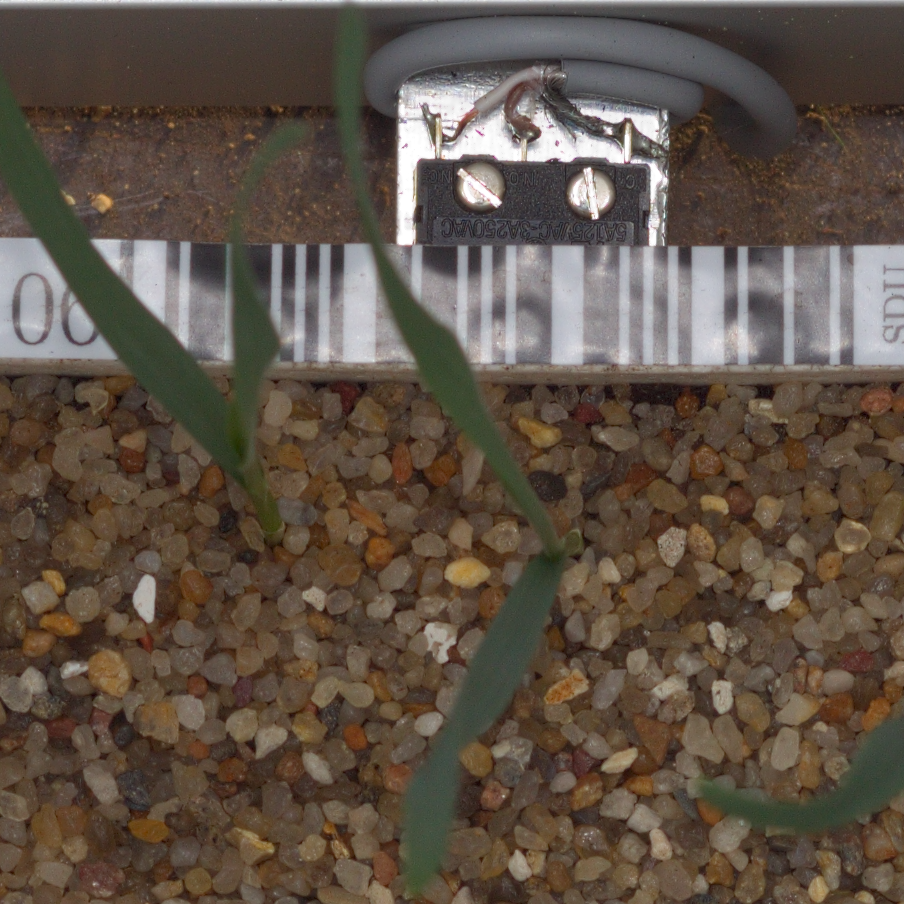
Label: common_wheat